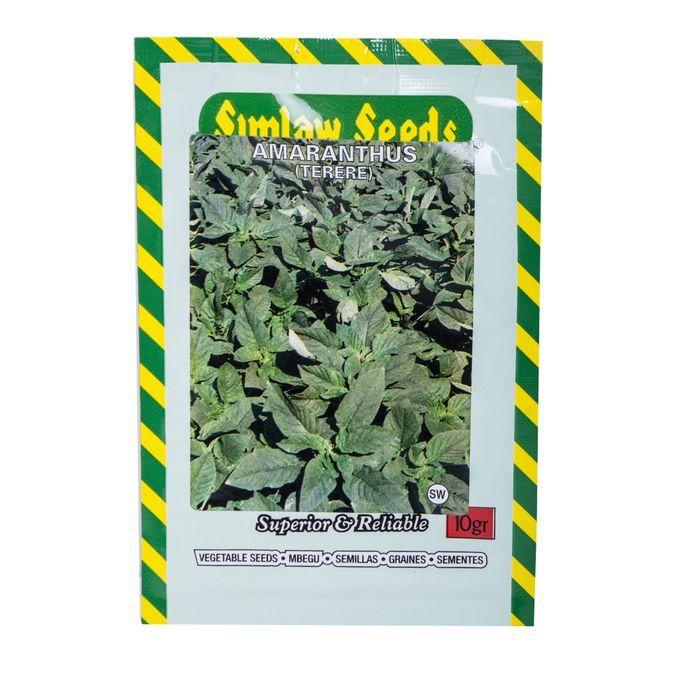
Mandhari ya kuvutia ambapo milima mirefu yenye mwinuko wa kuvutia imejipanga kwa utulivu katika mandhari ya nyuma; huku kukiwa na ziwa kubwa ambapo ndege wengi wenye rangi nyeupe wakiwa juu ya maji, wakiwa wanajitafutia chakula pamoja na maji.